Rail transport in Europe

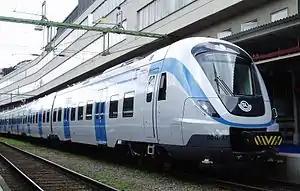
Type X60 at Stockholm Central Station in Sweden

Many cities across Europe have a rapid transit system, commonly referred to as a metro, which is an electric railway. The world's first underground railway, the Metropolitan Railway, was opened in London in 1863. It is now part of London's rapid transit system that referred to as the London Underground, the longest such system in Europe. After London, the largest European metro systems by track length are in Moscow, Madrid and Paris.